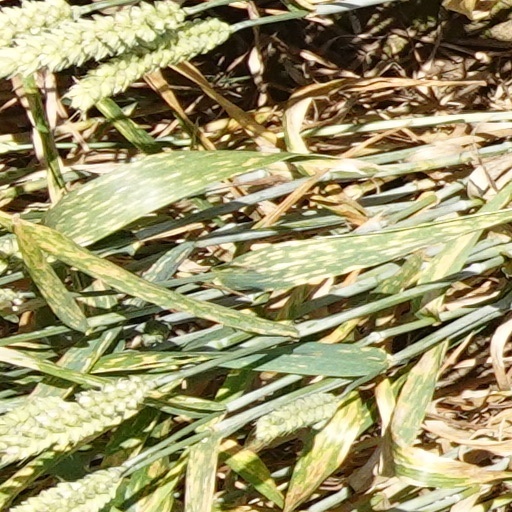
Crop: wheat